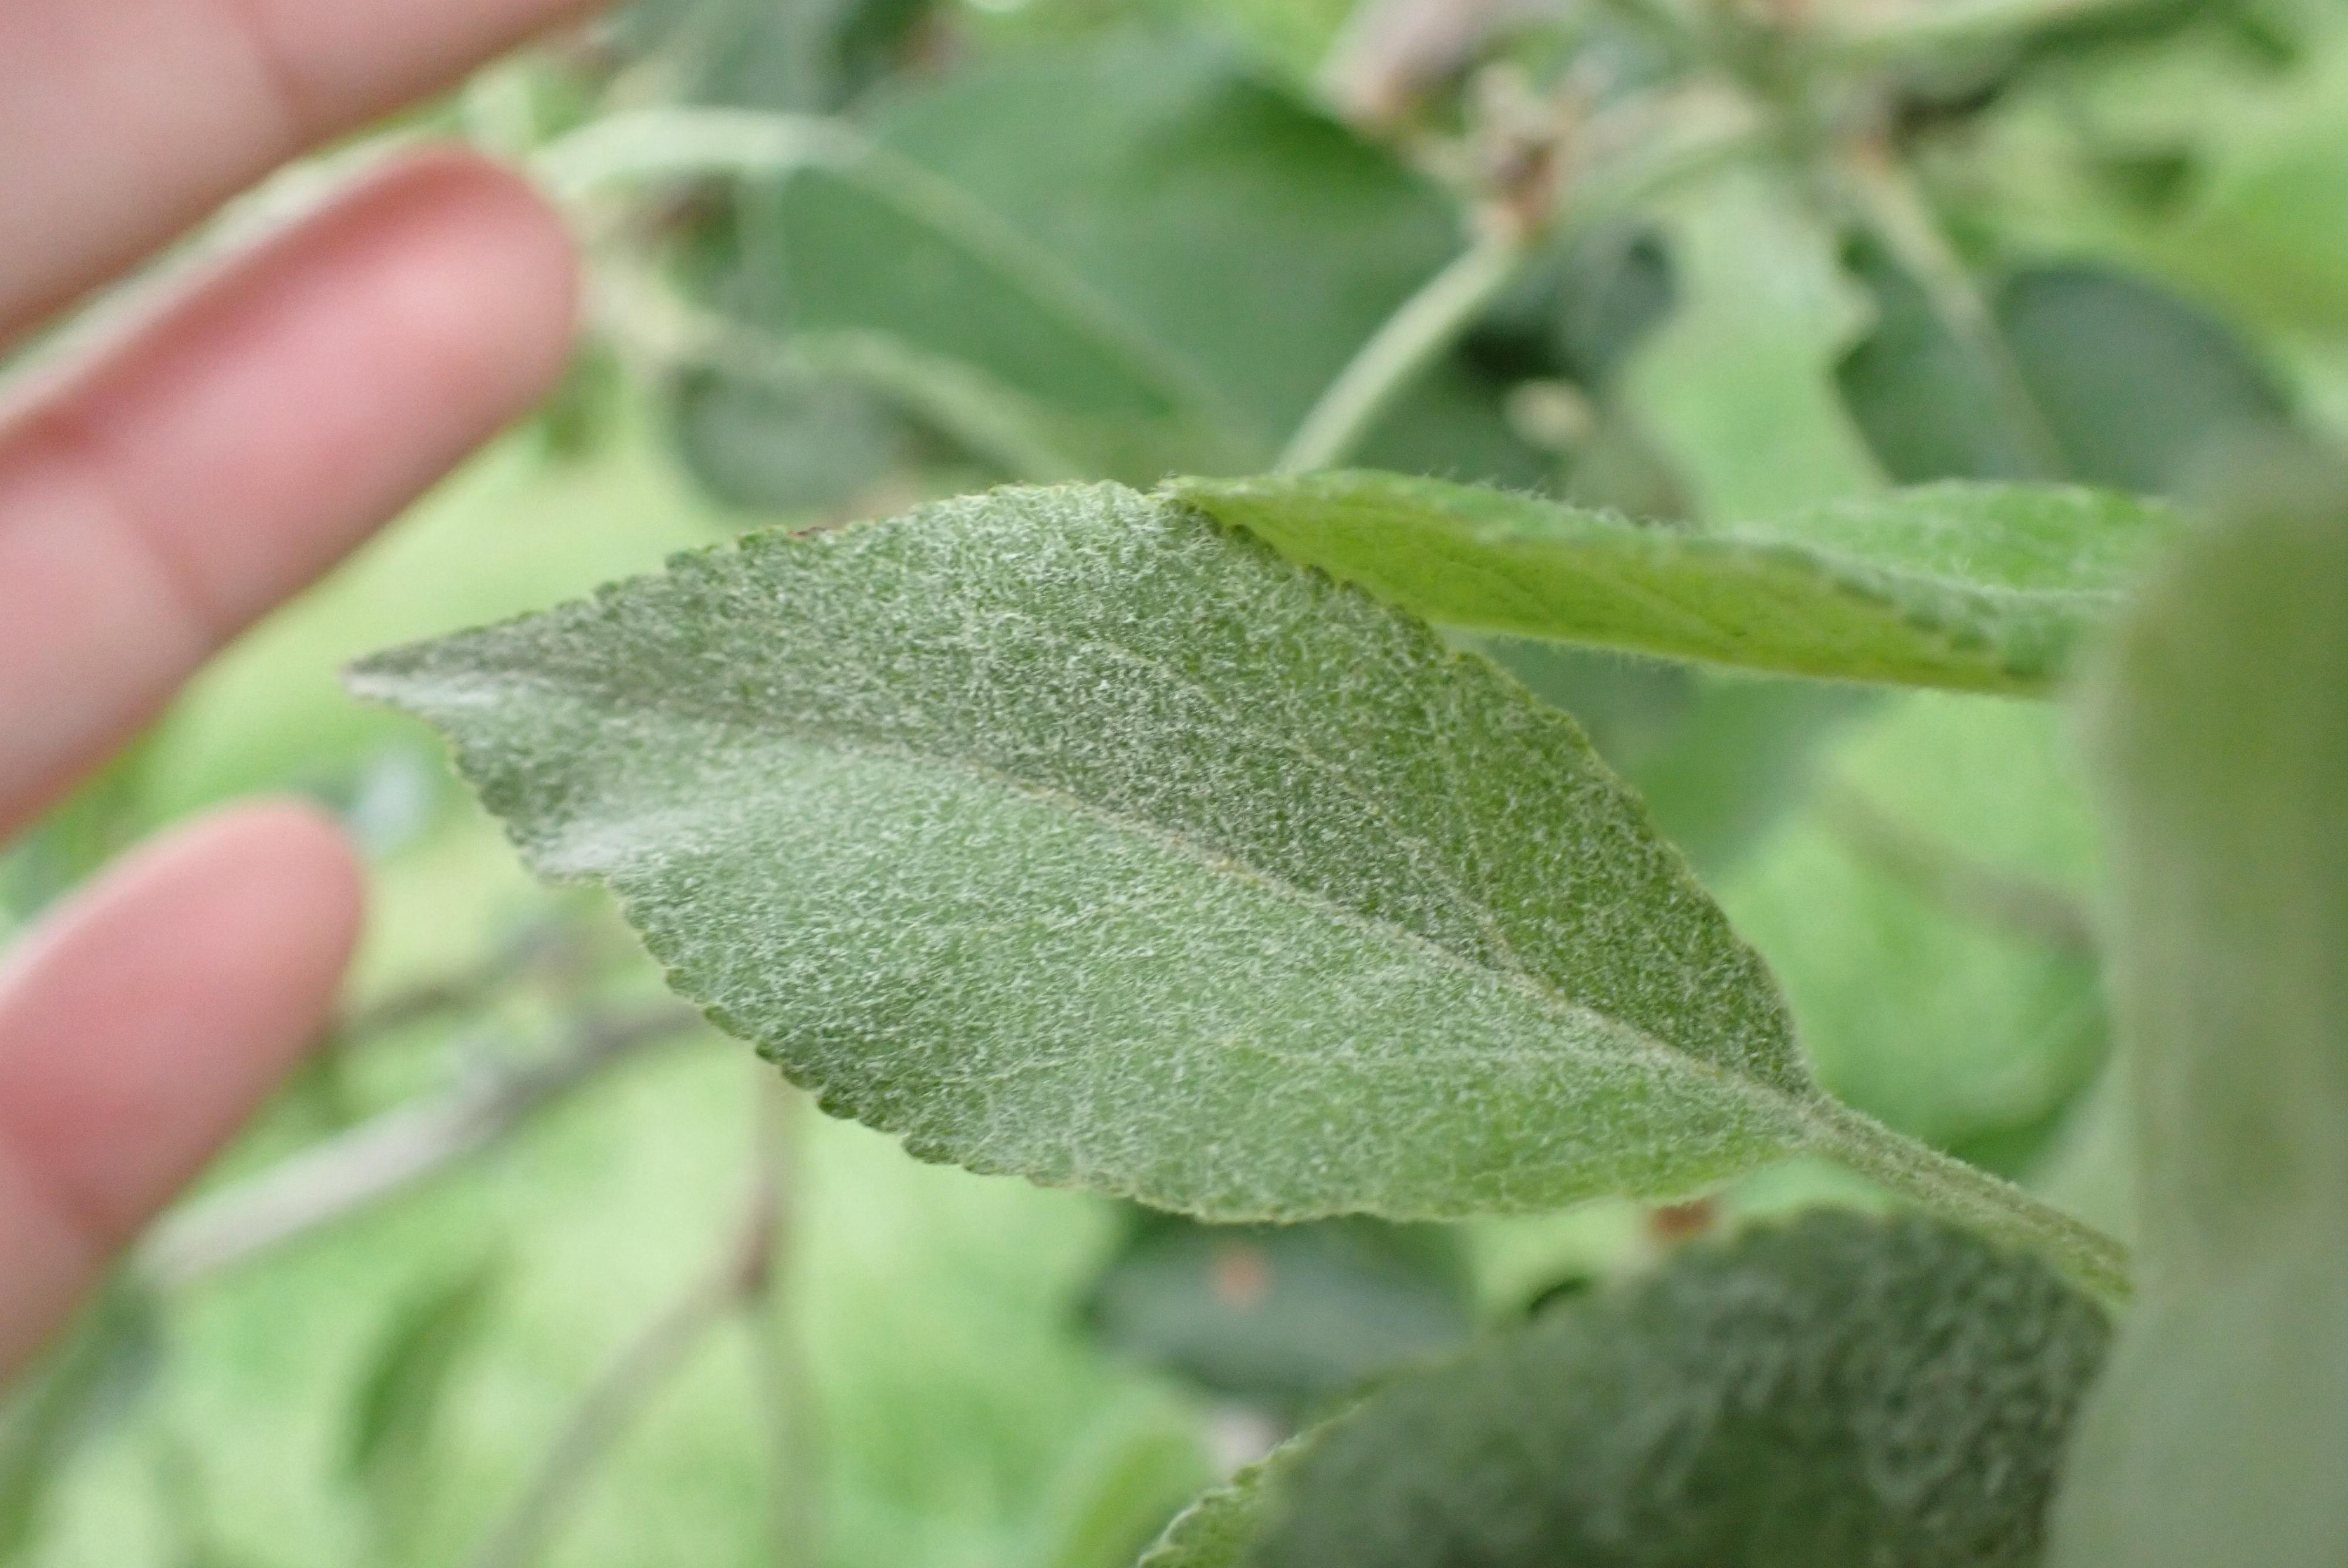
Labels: powdery_mildew